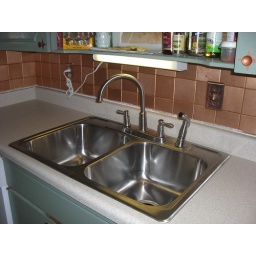
I set the new faucet in the sink to take pictures.